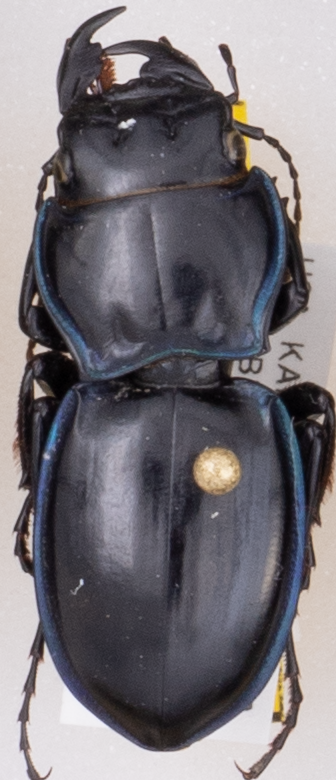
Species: Pasimachus elongatus
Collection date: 2022-07-04
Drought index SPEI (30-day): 1.01
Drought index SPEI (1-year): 0.47
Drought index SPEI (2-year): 0.03